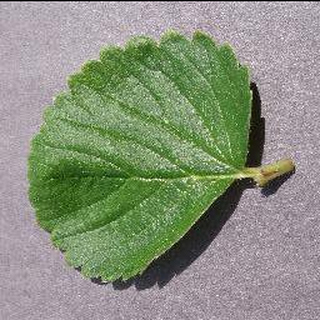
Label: healthy_strawberry